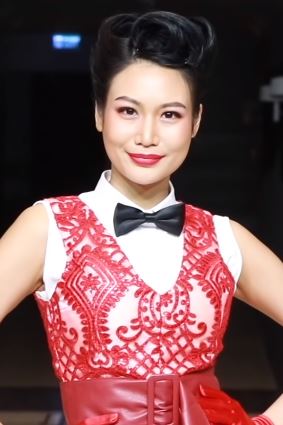
โศภิดา จิระไตรธาร

| name = โศภิดา กาญจนรินทร์
| image = Sophida_Kanchanarin_2019.jpg
| birth_name = โศภิดา กาญจนรินทร์
| birth_place = กรุงเทพมหานคร ประเทศไทย
| nationality = ชาวไทย|ไทย
| alma_mater =คณะบริหารธุรกิจ สาขาการเงินมหาวิทยาลัยเนวาดาลาสเวกัส เนวาดา สหรัฐ เกียรตินิยมอันดับ 2
| years_active = พ.ศ. 2561–ปัจจุบัน
| known_for = มิสยูนิเวิร์สไทยแลนด์ 2561
| predecessor= มารีญา พูลเลิศลาภ
| successor = ปวีณสุดา ดรูอิ้น
| spouse = ไตรนุภาพ จิระไตรธาร(2562–ปัจจุบัน)
| parents = เปิดประวัติ น้องนิ้ง MUT ดีกรีสูงปรี๊ด! นักเรียนดีเด่นของ โอบาม่า (คลิป)
| บุตร = จักรวาล จิระไตรธาร (น้องเจมี่)
| awards = มิสยูนิเวิร์สไทยแลนด์ 2561(ชนะเลิศ) นางงามจักรวาล 2018(10 คนสุดท้าย)
โศภิดา จิระไตรธาร (สกุลเดิม: กาญจนรินทร์; เกิด 31 มีนาคม พ.ศ. 2538) ชื่อเล่น นิ้ง เป็นนางงามผู้ครองตำแหน่งมิสยูนิเวิร์สไทยแลนด์ 2561 และเป็นตัวแทนประเทศไทยในการประกวดนางงามจักรวาล 2018 ซึ่งจัดขึ้นในประเทศไทย ซึ่งเธอสามารถเข้าไปสู่รอบ 10 คนสุดท้ายในการประกวดนางงามจักรวาล 2018 นอกจากนี้ยังเป็นผู้จัดการของธนาคารทหารไทย|ธนาคารทหารไทย จำกัด (มหาชน) 'นิ้ง-โศภิดา' ผู้จัดการแบงค์ คว้ามิสยูนิเวิร์สไทยแลนด์ 2018
== ประวัติ==
โศภิดาเกิดที่กรุงเทพมหานคร เป็นบุตรคนโตของ พ.อ.นพ. ธวัชชัย และรัตน์ประภา กาญจนรินทร์ ซึ่งบิดาเป็นอดีตศัลยแพทย์โรงพยาบาลพระมงกุฎเกล้า ส่วนมารดาเป็นอดีตพยาบาล
โศภิดาเคยศึกษาที่โรงเรียนวัฒนาวิทยาลัยตั้งแต่ระดับประถมศึกษาจนถึงมัธยมศึกษาตอนต้น ต่อมาได้สำเร็จการศึกษาระดับชั้นมัธยมศึกษาตอนปลายจากทรินิตีคริสเตียนไฮสกูล (Trinity Christian High School) และสำเร็จการศึกษาระดับปริญญาตรี คณะบริหารธุรกิจ สาขาการเงิน มหาวิทยาลัยเนวาดา ลาสเวกัส, รัฐเนวาดา ด้วยเกียรตินิยมอันดับ 2
== การประกวด ==
=== มิสยูนิเวิร์สไทยแลนด์ 2561 ===
โศภิดา ได้เข้าร่วมประกวดมิสยูนิเวิร์สไทยแลนด์ 2561 โดยได้หมายเลขประจำตัว คือ หมายเลข 20 และได้ครองตำแหน่งมิสยูนิเวิร์สไทยแลนด์ 2561 ณ รอยัล พารากอน ฮอลล์ สยามพารากอน
=== นางงามจักรวาล 2018 ===
โศภิดาเป็นตัวแทนประเทศไทยในการประกวดนางงามจักรวาล 2018 ที่จัดขึ้นเมื่อเช้าวันจันทร์ ที่ 17 ธันวาคม 2018 ตามเวลาประเทศไทย ณ อิมแพ็ค อารีน่า เมืองทองธานี โดยมีนางงามร่วมเข้าแข่งขันทั้งหมด 94 ประเทศ โศภิดาผ่านเข้ารอบ 20 คนสุดท้าย โดยถูกประกาศเรียกชื่อเป็นคนที่ 5 และได้ตอบคำถามรอบ 20 คนสุดท้ายที่ถามว่า ""อะไรคือสิ่งที่สำคัญที่สุดที่คุณต้องการให้โลกรู้เกี่ยวกับตัวคุณ"" ซึ่งทำให้เธอสามารถผ่านเข้ารอบ 10 คนสุดท้าย
และในการประกวดครั้งนั้นได้สร้างตำนานแดงไหนทำให้เป็นประโยคที่ติดปากและเป็นที่รู้จักกันของแฟนนางงาม(นี่คือแดงไหน)
== ชีวิตส่วนตัว ==
โศภิดาได้พิธีมงคลสมรสตามพิธีกรรมหลักศาสนาคริสต์ กับ ไตรนุภาพ จิระไตรธาร นักธุรกิจ โดยได้เข้าพิธีมงคลสมรสเมื่อวันที่ 27 กรกฎาคม พ.ศ. 2562
มีบุตรชายด้วยกัน 1 คนคือ จักรวาล จิระไตรธาร (น้องเจมี่) เกิดเมื่อวันที่ 2 เมษายน พ.ศ. 2563
== อ้างอิง ==
== แหล่งข้อมูลอื่น ==
* Miss Universe Thailand website
*
สืบตำแหน่ง
| ก่อนหน้า = มารีญา พูลเลิศลาภ
| ตำแหน่ง = มิสยูนิเวิร์สไทยแลนด์
| ช่วงเวลา = มิสยูนิเวิร์สไทยแลนด์ 2561|2561
| ถัดไป = ปวีณสุดา ดรูอิ้น
หมวดหมู่:บุคคลจากกรุงเทพมหานคร‎‎
หมวดหมู่:ผู้ชนะการประกวดมิสยูนิเวิร์สไทยแลนด์‎‎
หมวดหมู่:ชาวไทยเชื้อสายจีน
หมวดหมู่:บุคคลจากโรงเรียนวัฒนาวิทยาลัย
หมวดหมู่:นางงามไทย